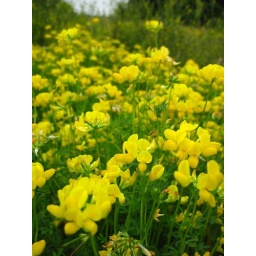
the whole field was covered in a wonderful sight, of beautiful wonderful yellow delight